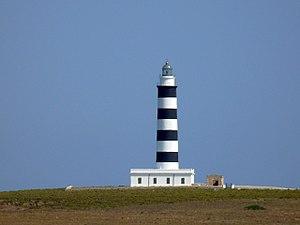
Le Phare de Isla del Aire est un phare situé sur l'îlot Illa de l'Aire, face à Punta Prima sur la commune de Sant Lluís, à l'extrémité sud de l'île de Minorque, dans l'archipel des Îles Baléares. L’îslas de Aire fait partie des cinq îles Baléares, c’est une île inhabitée.